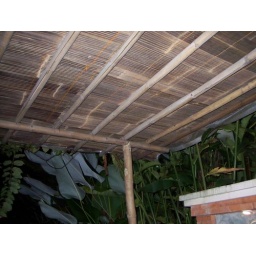
we are eating under this roof, looks like an atap house or something